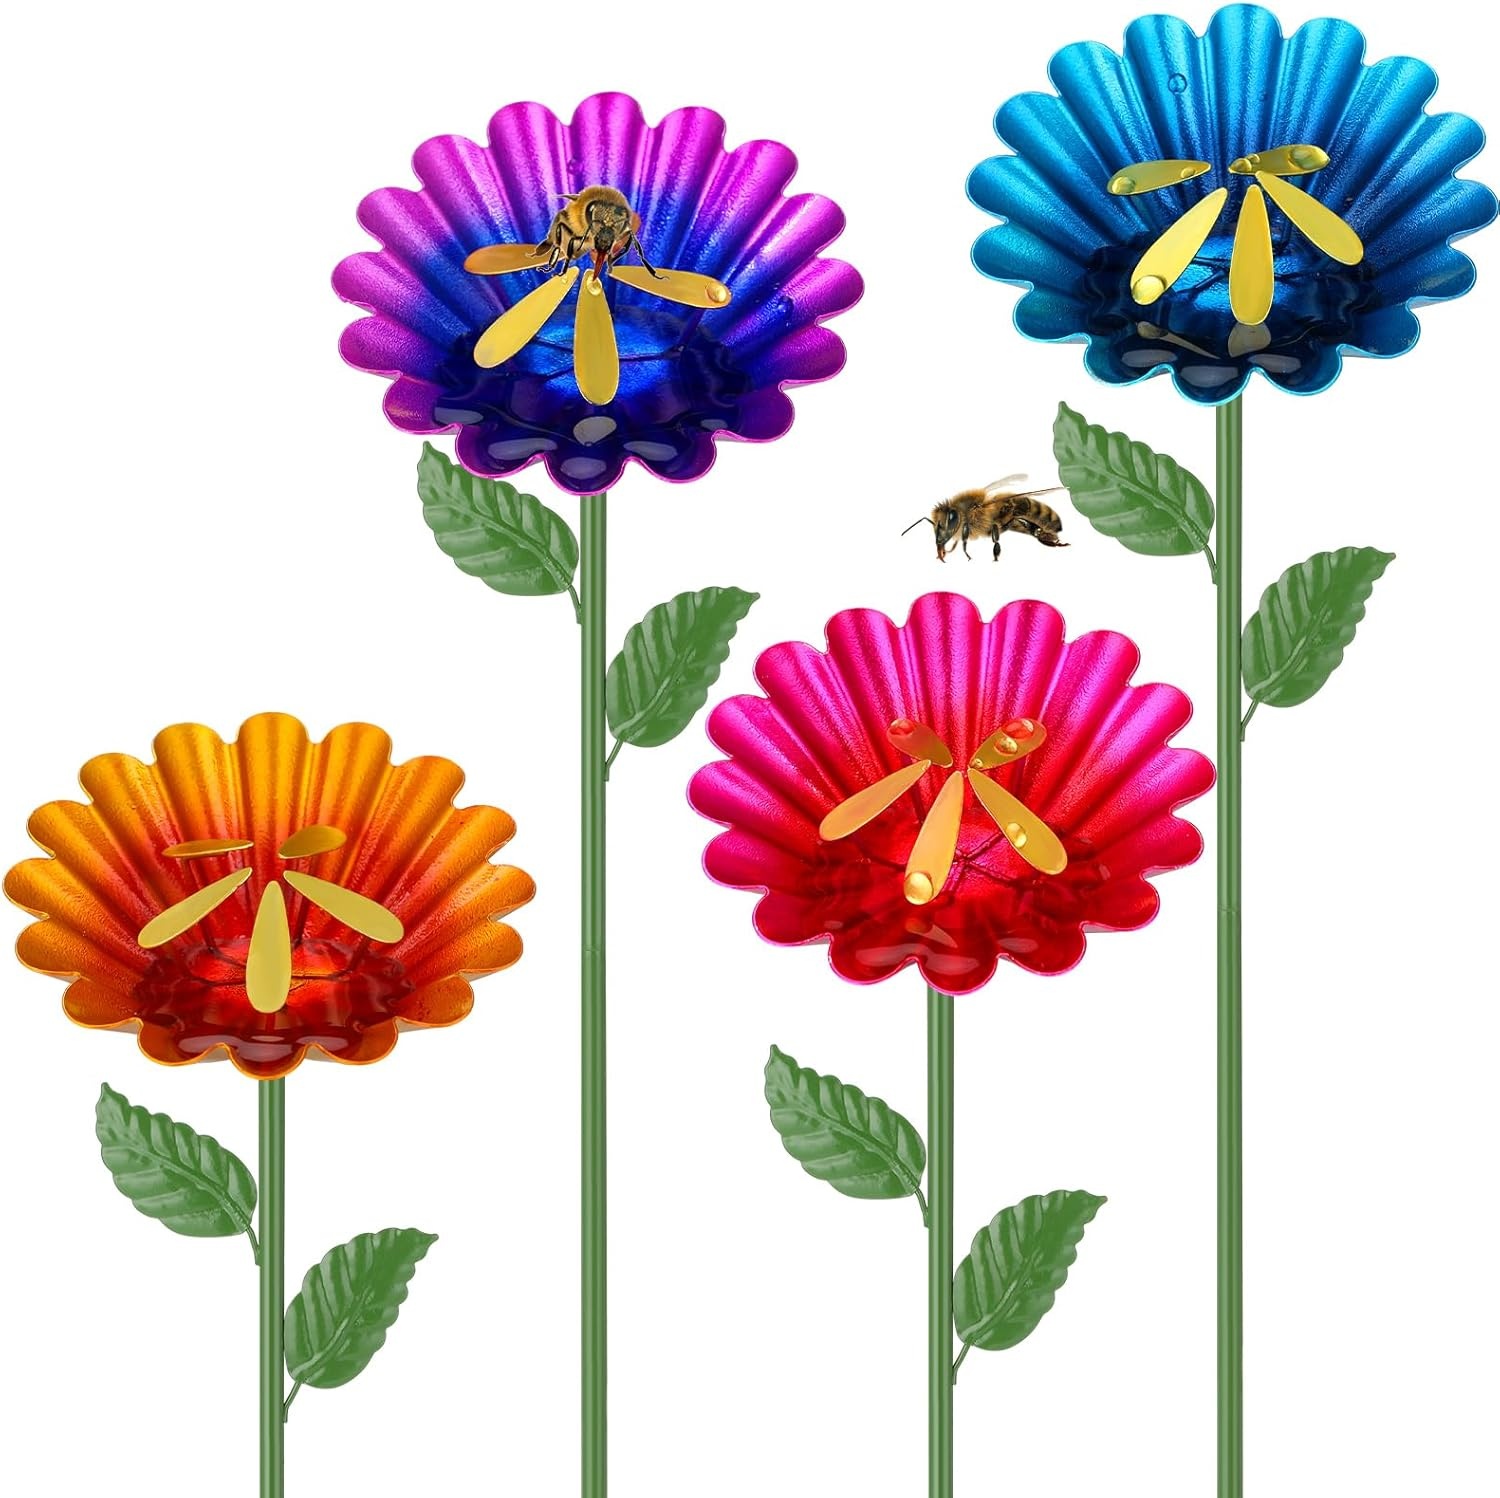
Geelin 4 Pack Bee Watering Station for Garden Metal Bee Water Cups with 5 Stamens Flower Design Water Feeder Colorful Butterfly Bath Bowl for Outdoor Garden Yard Pollinator Decor
Brand: Geelin
Overview Color : Blue, Purple, Rose Red, Yellow Material : Metal Brand : Geelin Model Name : HOD3425 Item dimensions L x W x H : 9.45 x 6.3 x 3.54 inches About this item Lively and Multicolor: the bee watering station is a visual delight with its flower shaped design in stunning blue, purple, rose red, and yellow colors; Its lifelike petals and green accents effectively attract bees and butterflies, doesn't just beautify your garden, it boosts its system, enhancing the pollination process, plant growth and helping sustain a healthy and thriving natural environment Effortless Installation: enjoy assembly with no tools required; Simply connect the pot to the rod and insert the base into garden soil; Customize the installation height to create a vibrant, multi level display in your garden with this bee watering cup Secure Landing for Bees: the integrated stamen design not only enhances the flower's realism but also ensures a spot for bees; It's crafted to withstand winds, offering a stable resting place and securing the bees' feeding area at all times How to Use: pour clean water or sugar water into the cup, keeping levels below the stamens to protect bees from drowning; Place the bee water feeder in locations frequented by pollinators, ensuring they have access to vital hydration without risk Sturdy Material: crafted from metal and coated with a high temperature paint, this bee watering station is built to withstand harsh weather; Rain or shine, trust in its durability to remain a beautiful and functional focal point in your outdoor garden space
Category: Home & Garden > Decor > Bird & Wildlife Feeders > Butterfly Feeders